Conquistador

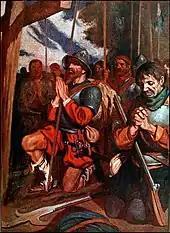
Conquistadors praying before a battle at Tenochtitlan

European young men enlisted in the army because it was one way out of poverty. Catholic priests instructed the soldiers in mathematics, writing, theology, Latin, Greek, and history, and wrote letters and official documents for them. King's army officers taught military arts. An uneducated young recruit could become a military leader, elected by their fellow professional soldiers, perhaps based on merit. Others were born into hidalgo families, and as such they were members of the Spanish nobility with some studies but without economic resources. Even some rich nobility families' members became soldiers or missionaries, but mostly not the firstborn heirs.